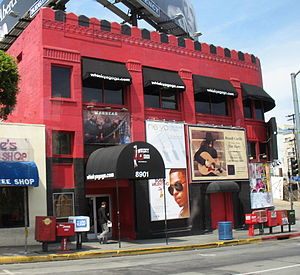
Whisky a Go Go
Whisky a Go Go, 2007
Whisky a Go Go er en natklub i West Hollywood, Californien, som åbnede 1. januar 1964. Den ligger på 8901 Sunset Boulevard på Sunset Strip.